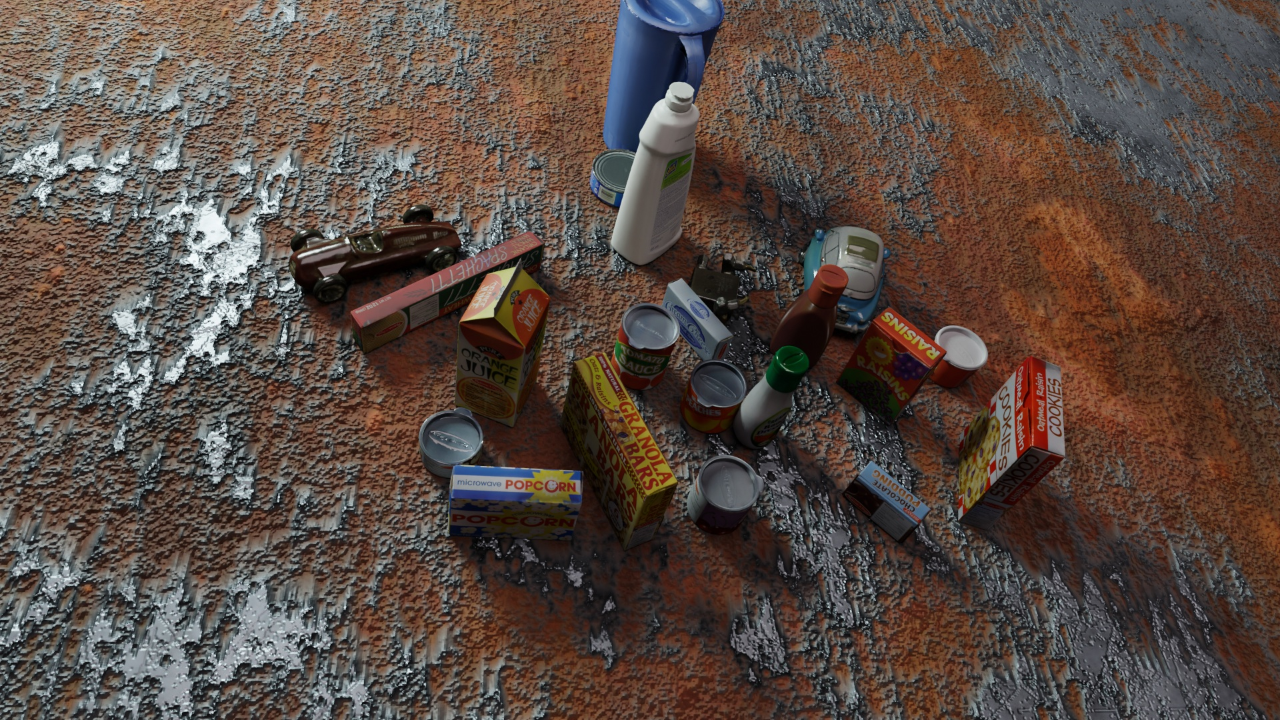
Question:
What are the five normalized (x, y) points between 0 and 1 in the image that outline the grasp plane for the cylindrical can of pitted cherries? Your answer should be as Grasp center: [], Left finger base: [], Right finger base: [], Left finger tip: [], Right finger tip: [].
Answer: Grasp center: [0.573438, 0.6625], Left finger base: [0.563281, 0.723611], Right finger base: [0.583594, 0.604167], Left finger tip: [0.553125, 0.748611], Right finger tip: [0.573438, 0.631944]